Leonard McNally

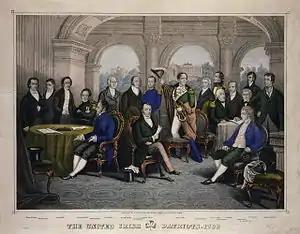

Returning to Ireland, McNally developed a successful career as a barrister in Dublin. He developed an expertise in the law of evidence and, in 1802, published what became a much-used textbook, "The Rules of Evidence on Pleas of the Crown". The text played a crucial role in defining and publicising the "beyond reasonable doubt" standard for criminal trials.